Gourahari Naik

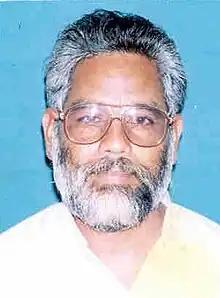
Portrait of Gourahari Naik

Gourahari Naik (died 23 January 2020) was a politician from Odisha, India. He represented the Patna (Odisha Vidhan Sabha constituency) twice.